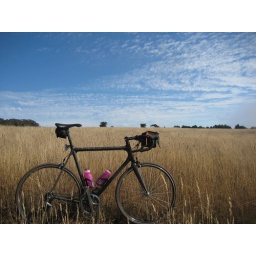
bike in grass